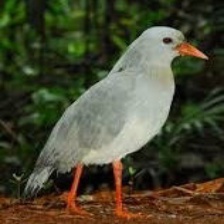
Species: KAGU
Scientific name: RHYNOCHETOS JUBATUS